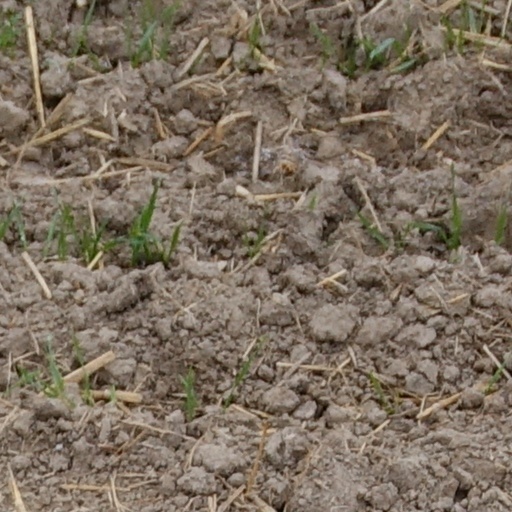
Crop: wheat